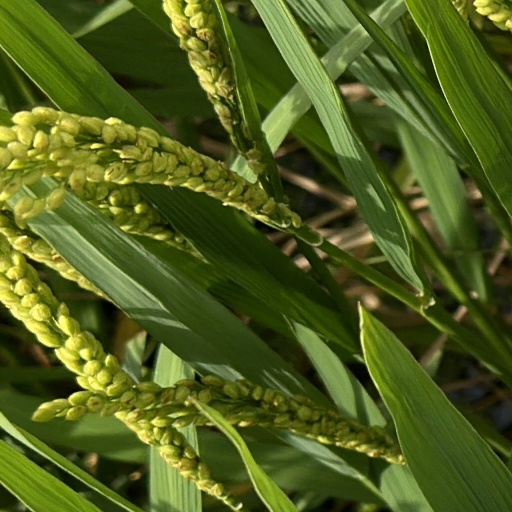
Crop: rice